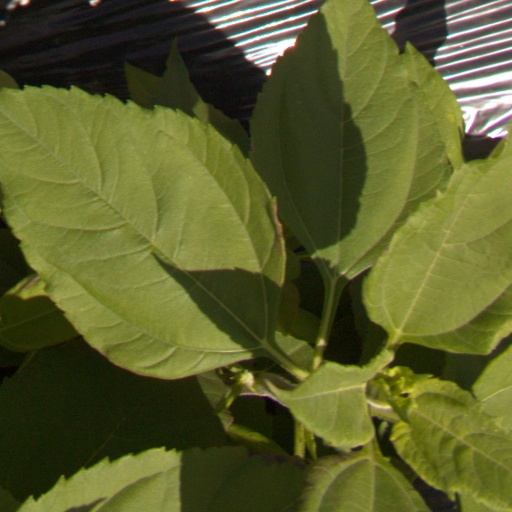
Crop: Jerusalem artichoke